Deborah Goodrich

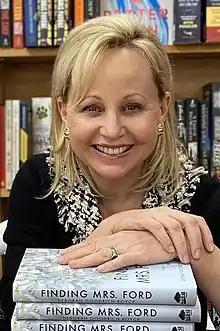
Goodrich in 2019

Deborah Goodrich Royce (née Goodrich; May 11, 1958) is an American former actress, story editor, and author. She is best known for her screen roles in "Just One of the Guys" (1985) and the horror films "April Fool's Day" (1986) and "Remote Control" (1988).